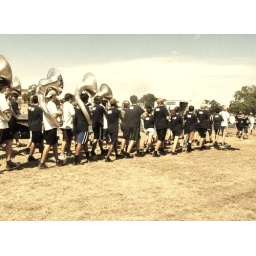
walking off into the endless sky, shadows cast on the barren ground beneath them....